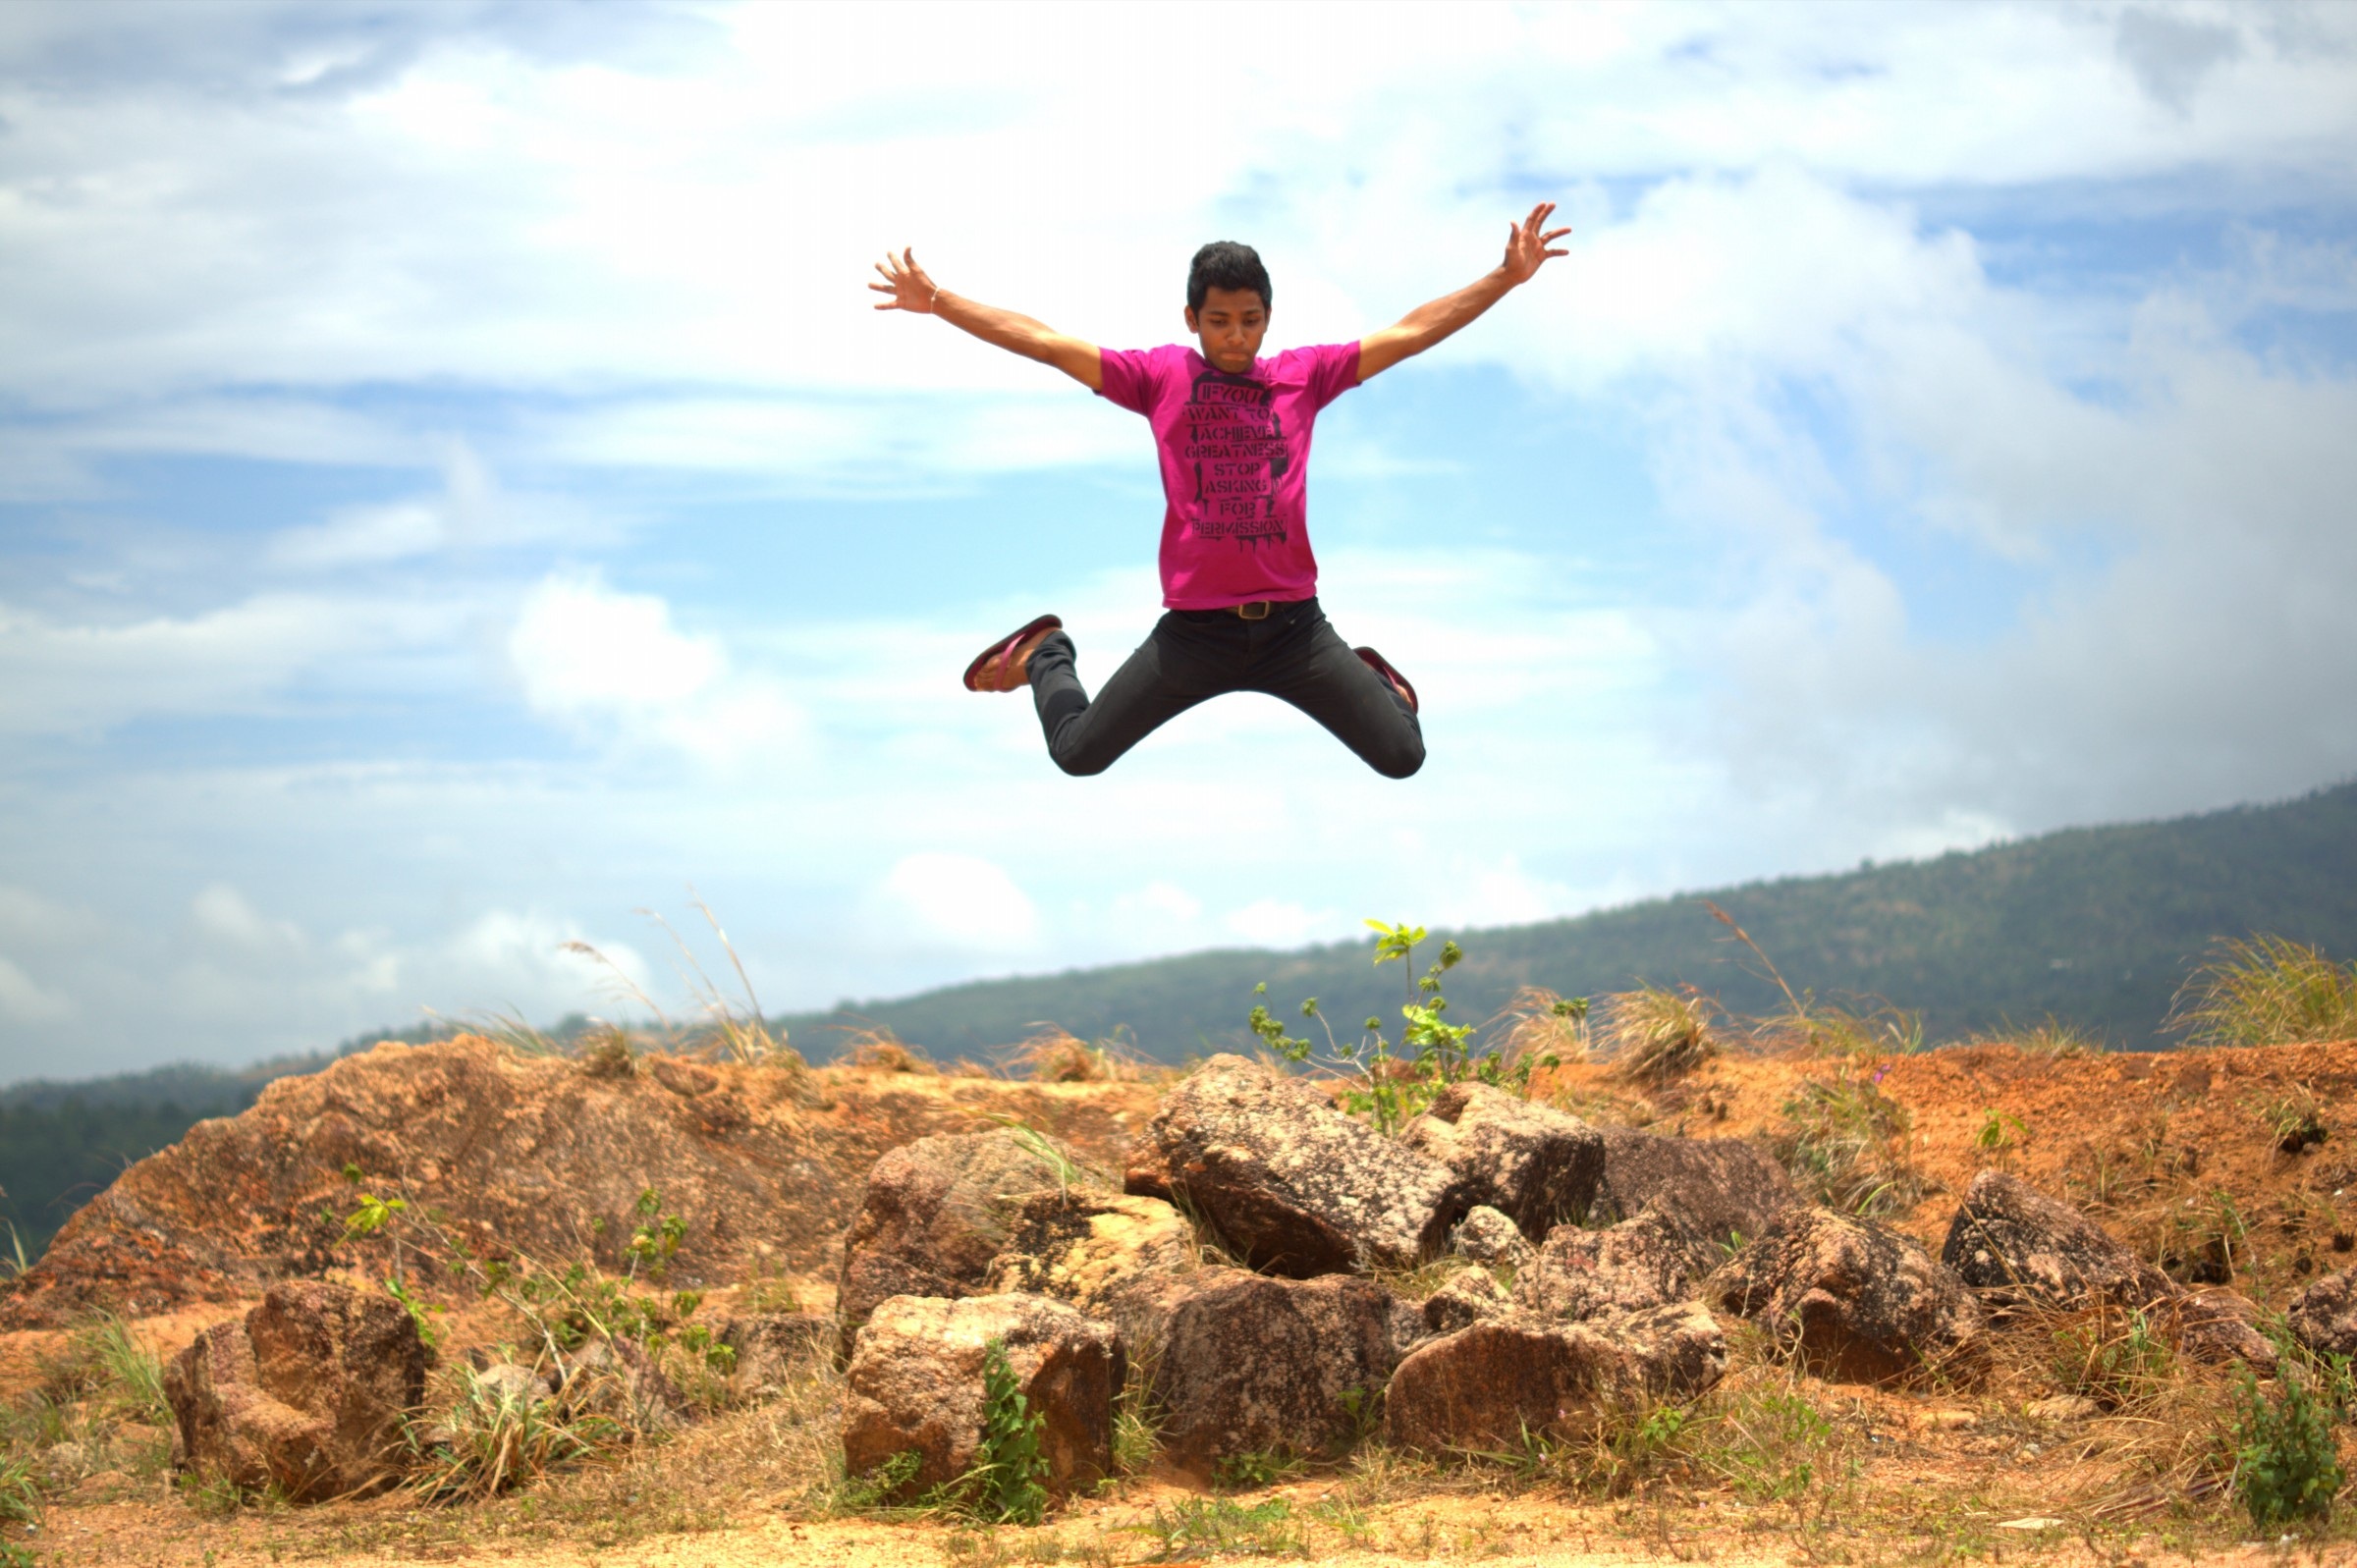
man, boy, adventure, jump, jumping, young, extreme sport, fun, happy, sports, physical exercise, human action